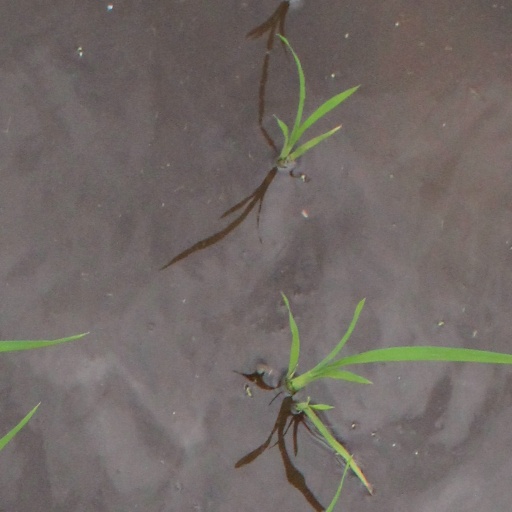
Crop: rice